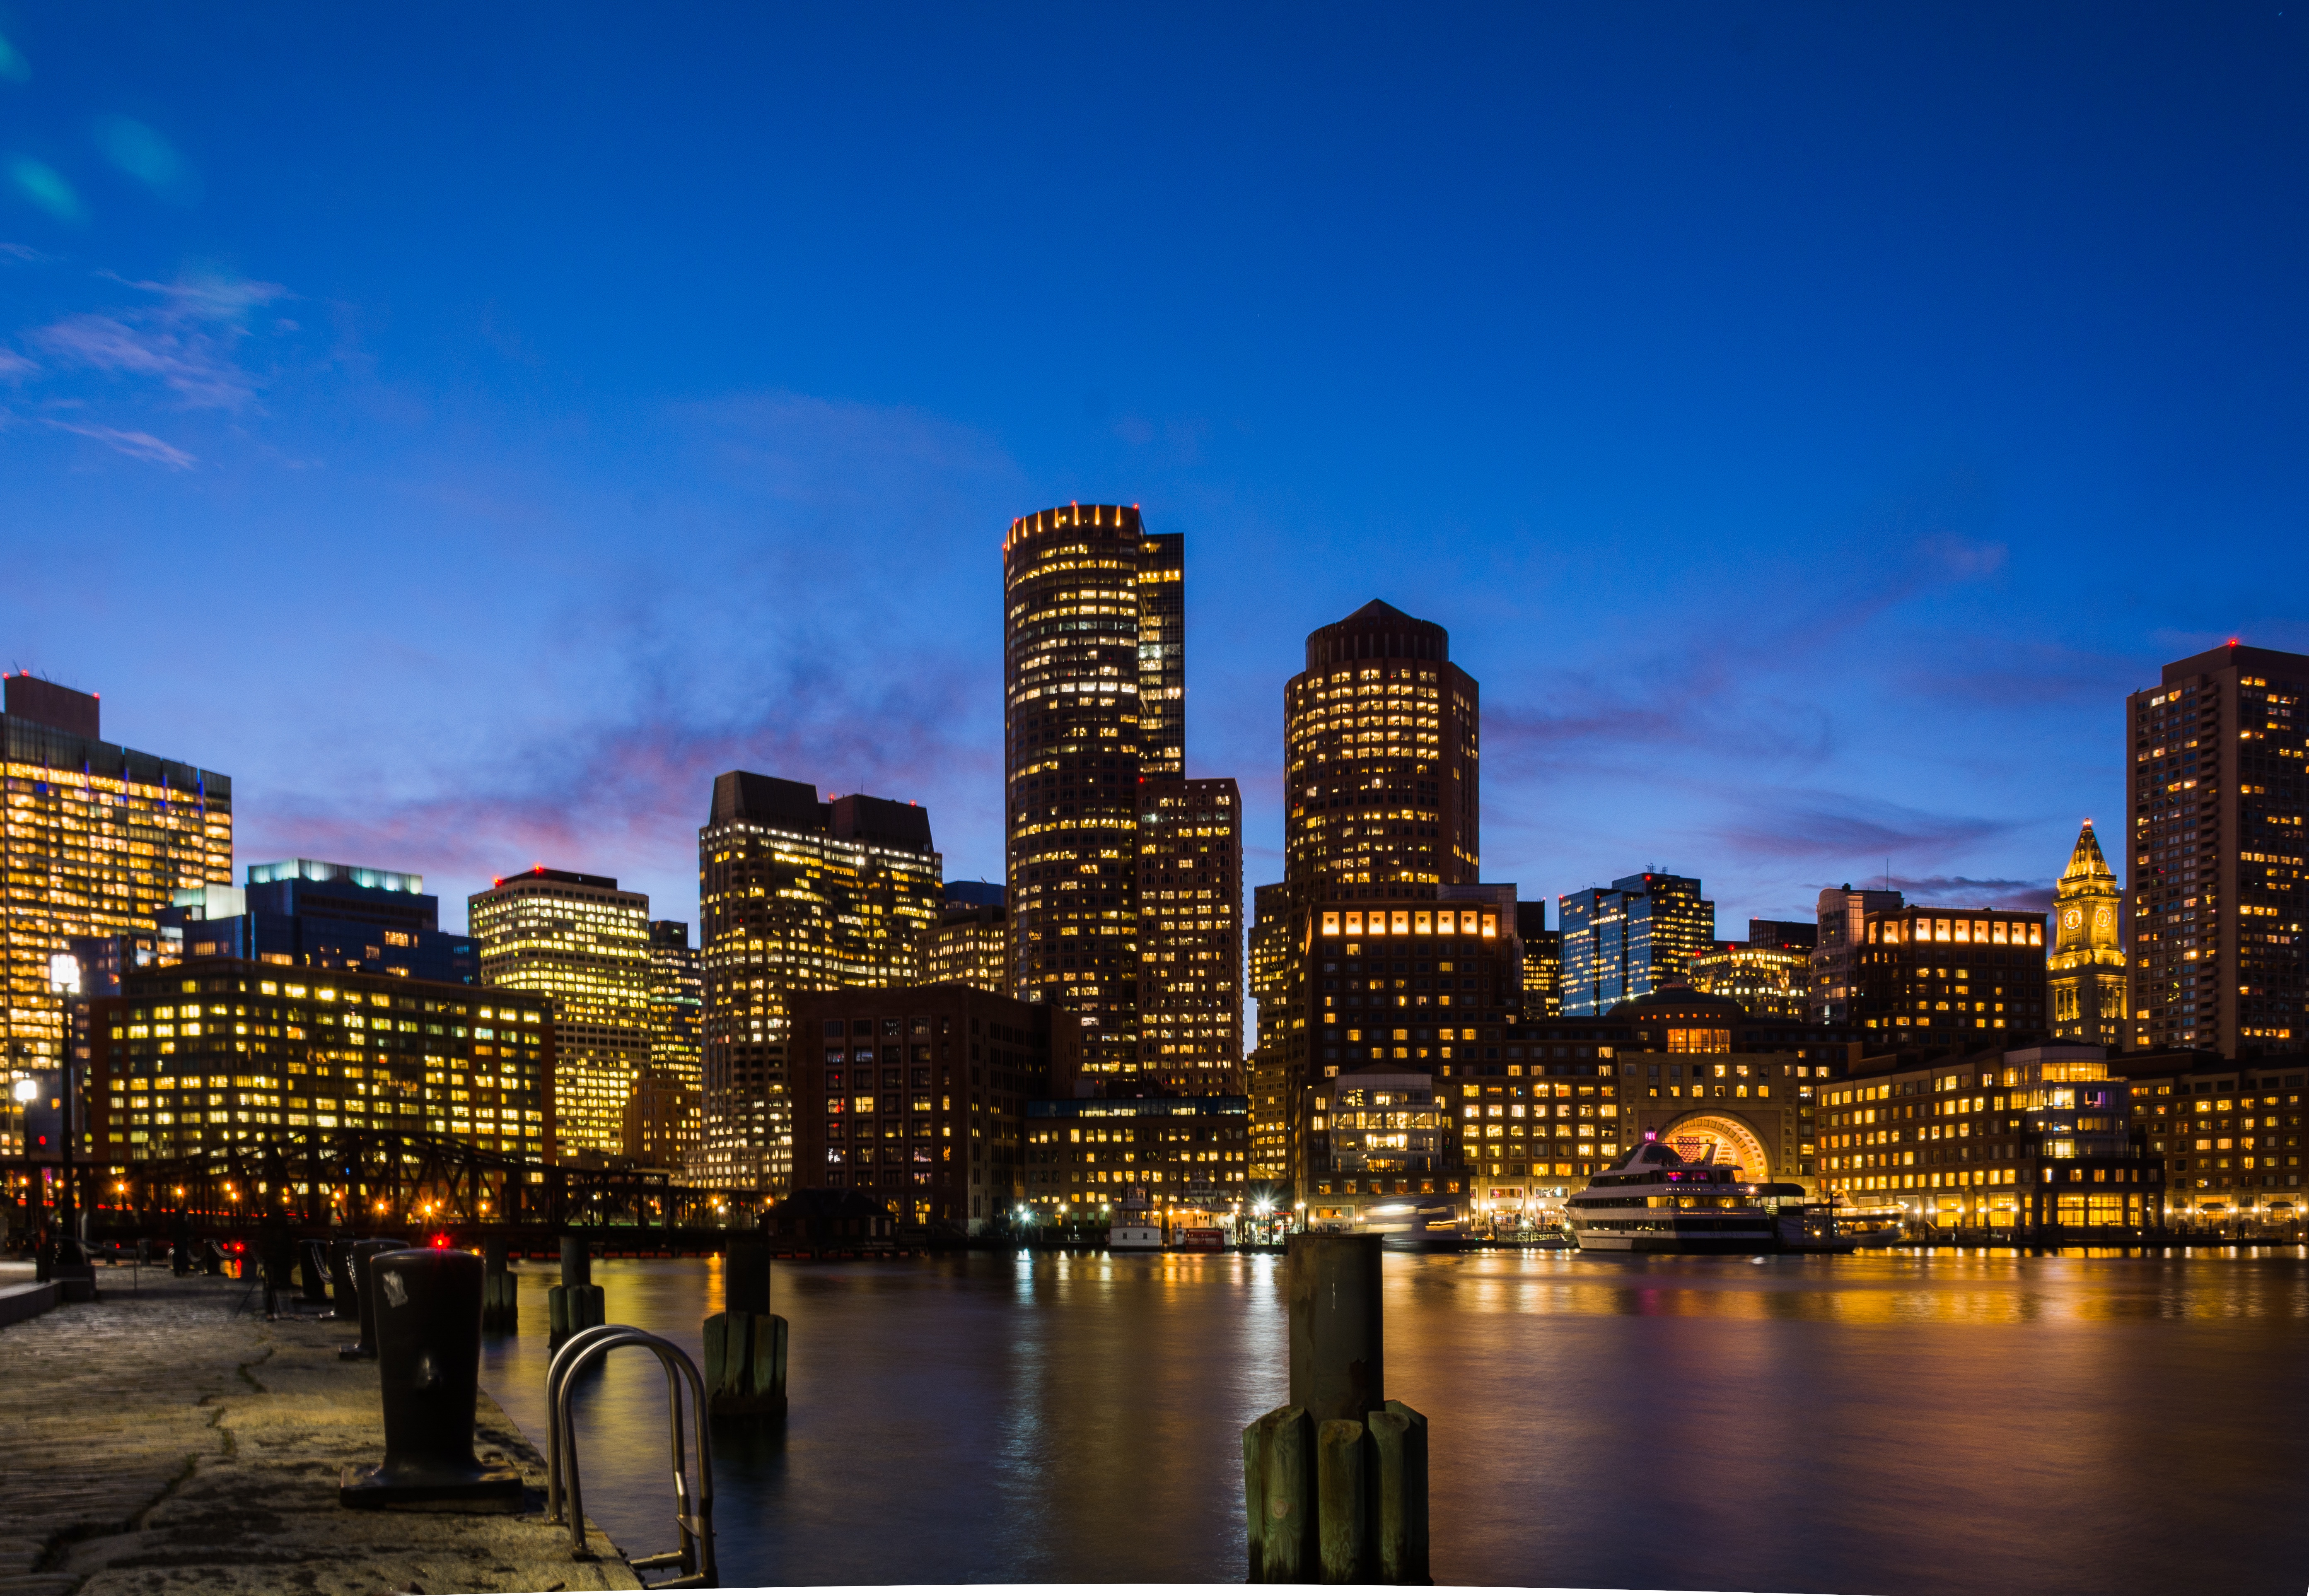
horizon, sunset, skyline, night, morning, dawn, city, skyscraper, cityscape, panorama, downtown, dusk, evening, reflection, landmark, metropolis, urban area, geographical feature, human settlement, metropolitan area